Rebellion (2011 film)

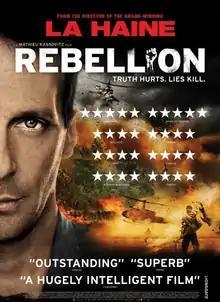
Film poster

Rebellion is a 2011 French historical drama film directed, produced, co-written, co-edited, and starring Mathieu Kassovitz. Set in New Caledonia in 1988 and filmed in Tahiti, the film is a dramatised version of the Ouvéa cave hostage taking, when four policemen were murdered by separatists and 30 taken hostage. The French government refused to prolong negotiations and French forces stormed the hideout, killing 19 separatists for the loss of two soldiers and freeing all hostages. Kassovitz, Benoît Jaubert and Pierre Geller were collectively nominated for the 2012 Best Adaptation César Award.